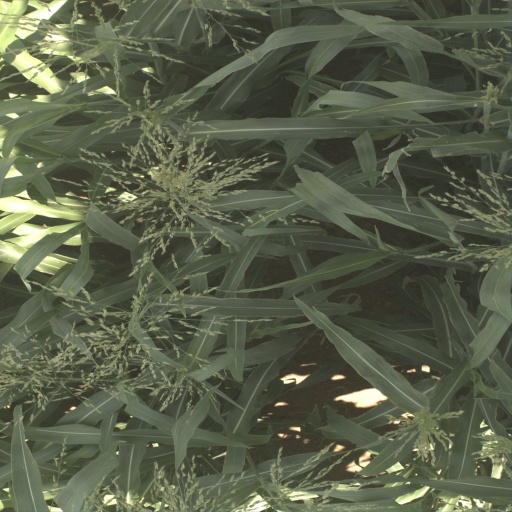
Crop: sorghum